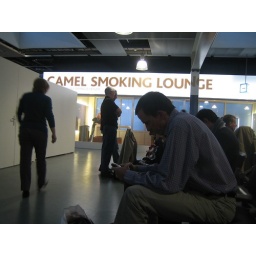
Smoker lounge in Zurich (note pole in front of sign)